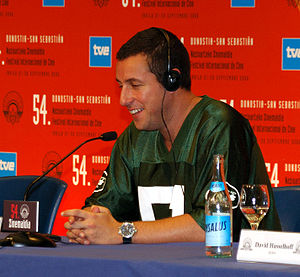
Den 20. Razzie-Uddeling
Adam Sandler vandt prisen for værste skuespiller
Den 20. årlige Golden Raspberry Award-ceremoni blev afholdt den 25. marts 2000 på Sheraton Hotel i Santa Monica i Californien. Uddelingen blev holdt for at præsentere det dårligste filmindustrien havde at tilbyde i filmåret 1999.